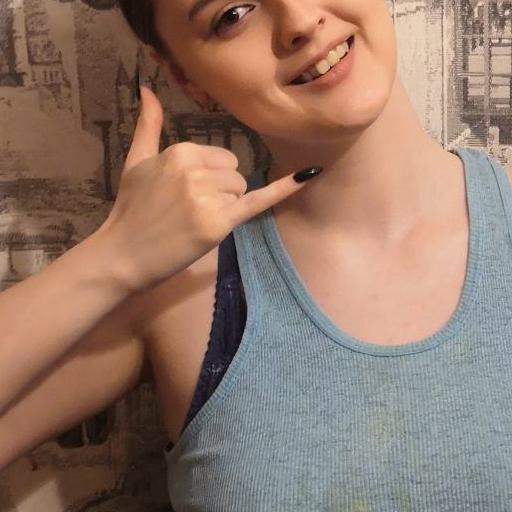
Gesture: call